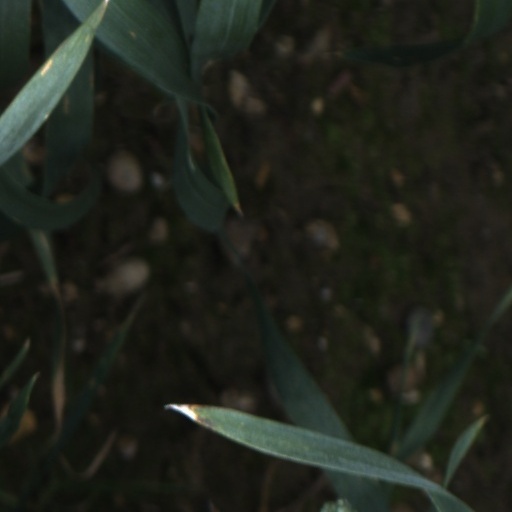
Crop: wheat